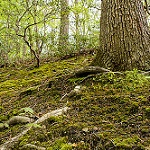
Label: forest